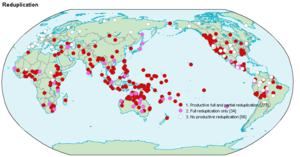
En linguistique, le redoublement ou réduplication est un procédé morphologique permettant d'exprimer, par la répétition complète ou partielle d'un mot ou d'un de ses morphèmes, un trait grammatical ou bien de créer un mot nouveau.